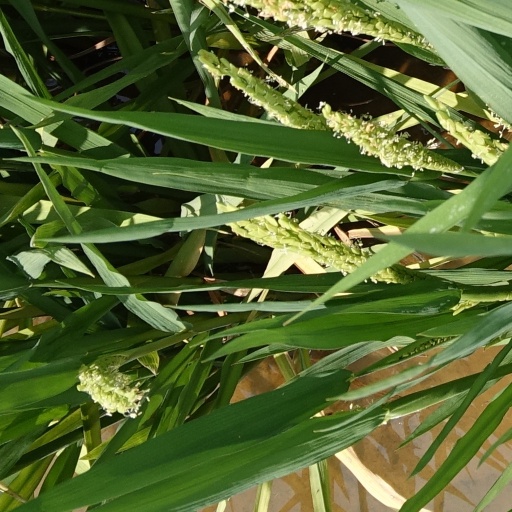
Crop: rice